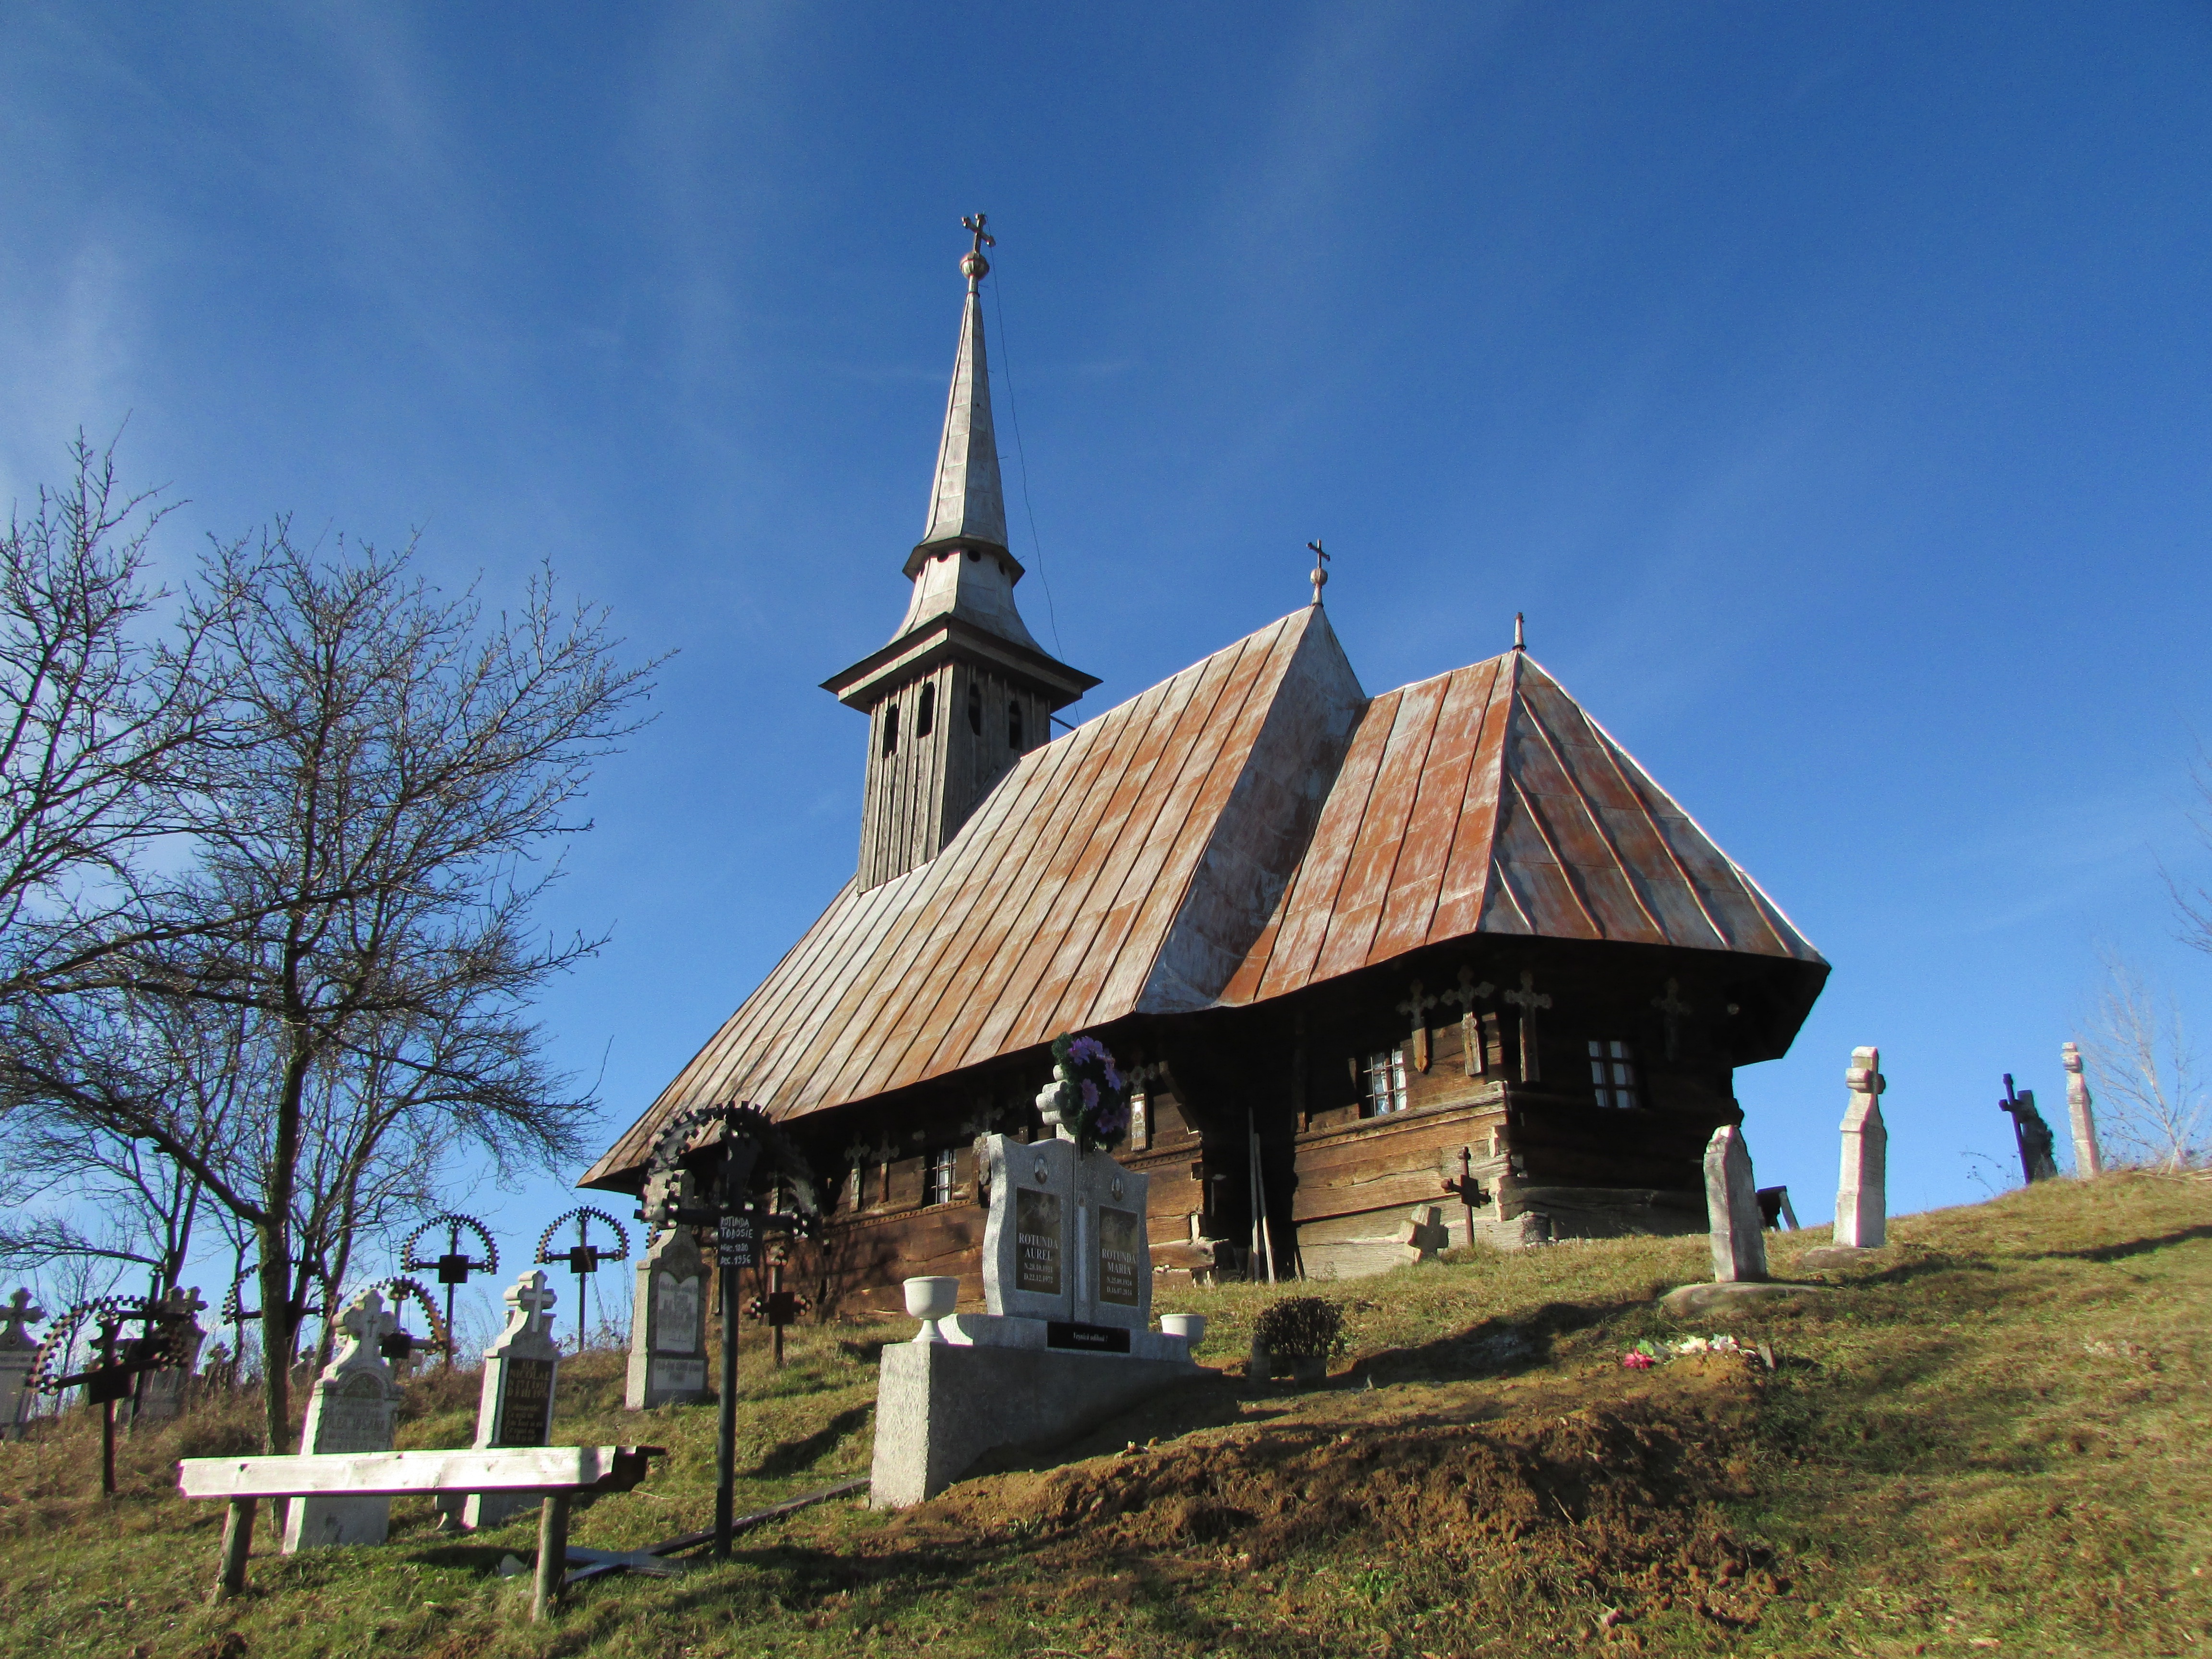
wood, windmill, building, church, chapel, cemetery, place of worship, pictures, steeple, monastery, orthodox, romania, transylvania, rural area, bihor, valea de jos